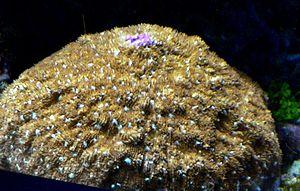
Sandalolitha est un genre de coraux durs de la famille des Fungiidae.